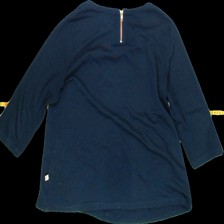
View: back
Type: Top
Category: Ladies
Brand: Holly and Whyte (Lindex)
Colors: Blue, White
Material: 100% Cotton
Pattern: Plain
Cut: C-collar
Size: L
Season: All
Trend: No trend
Stains: Yes
Price range: 50-100
Recommended usage: Repair